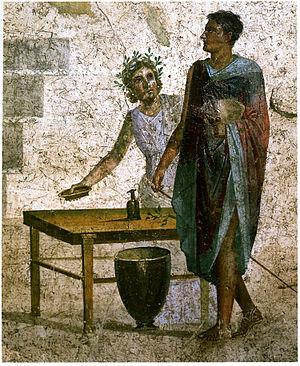
Jason entrainant les argonautes à la recherche de la Toison d'or.